Jean Morel (politician)

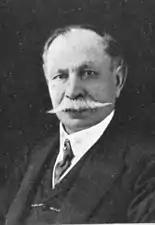

Jean-Baptiste Morel (10 October 1854 – 7 February 1927) was a French politician who was twice Minister of the Colonies in the period immediately before World War I (1914–18). During the war he led an influential committee on economic warfare.